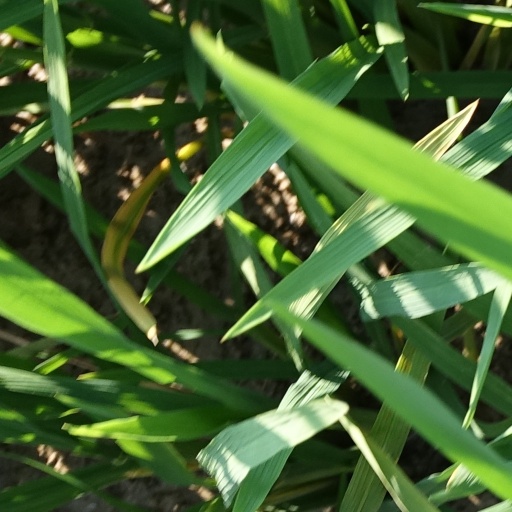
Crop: rice